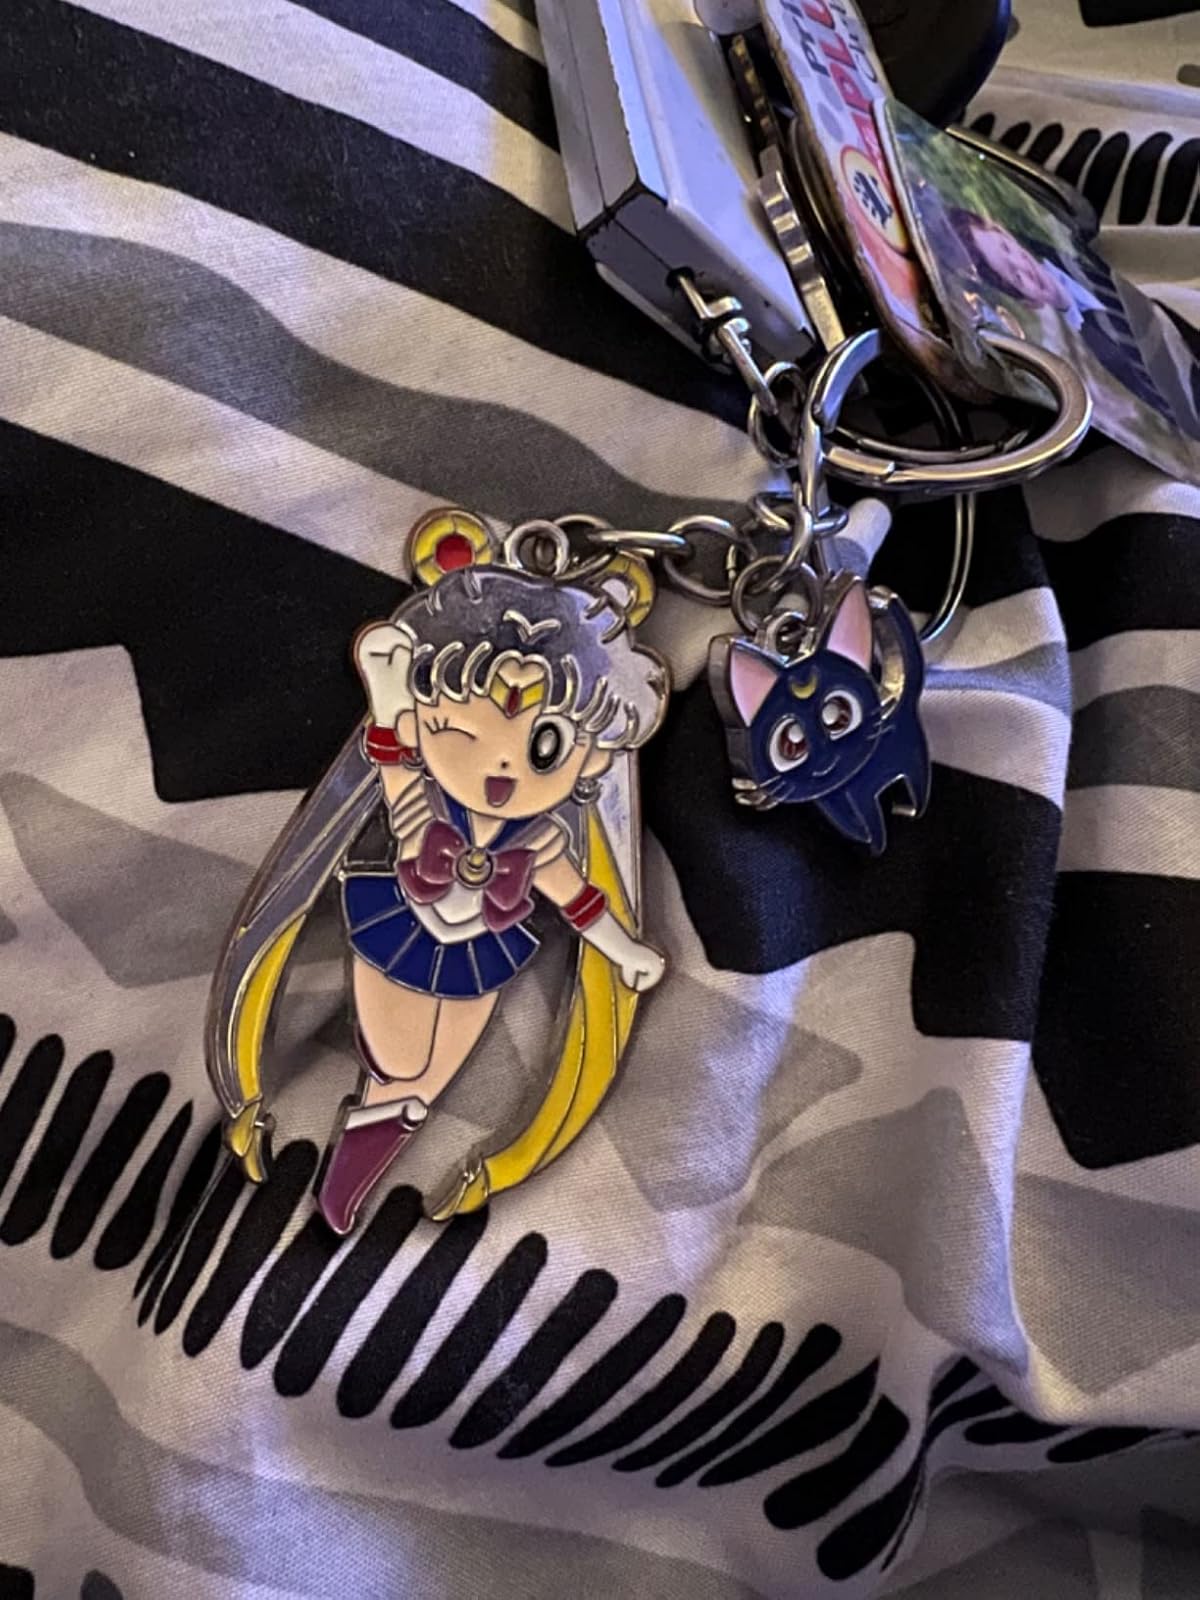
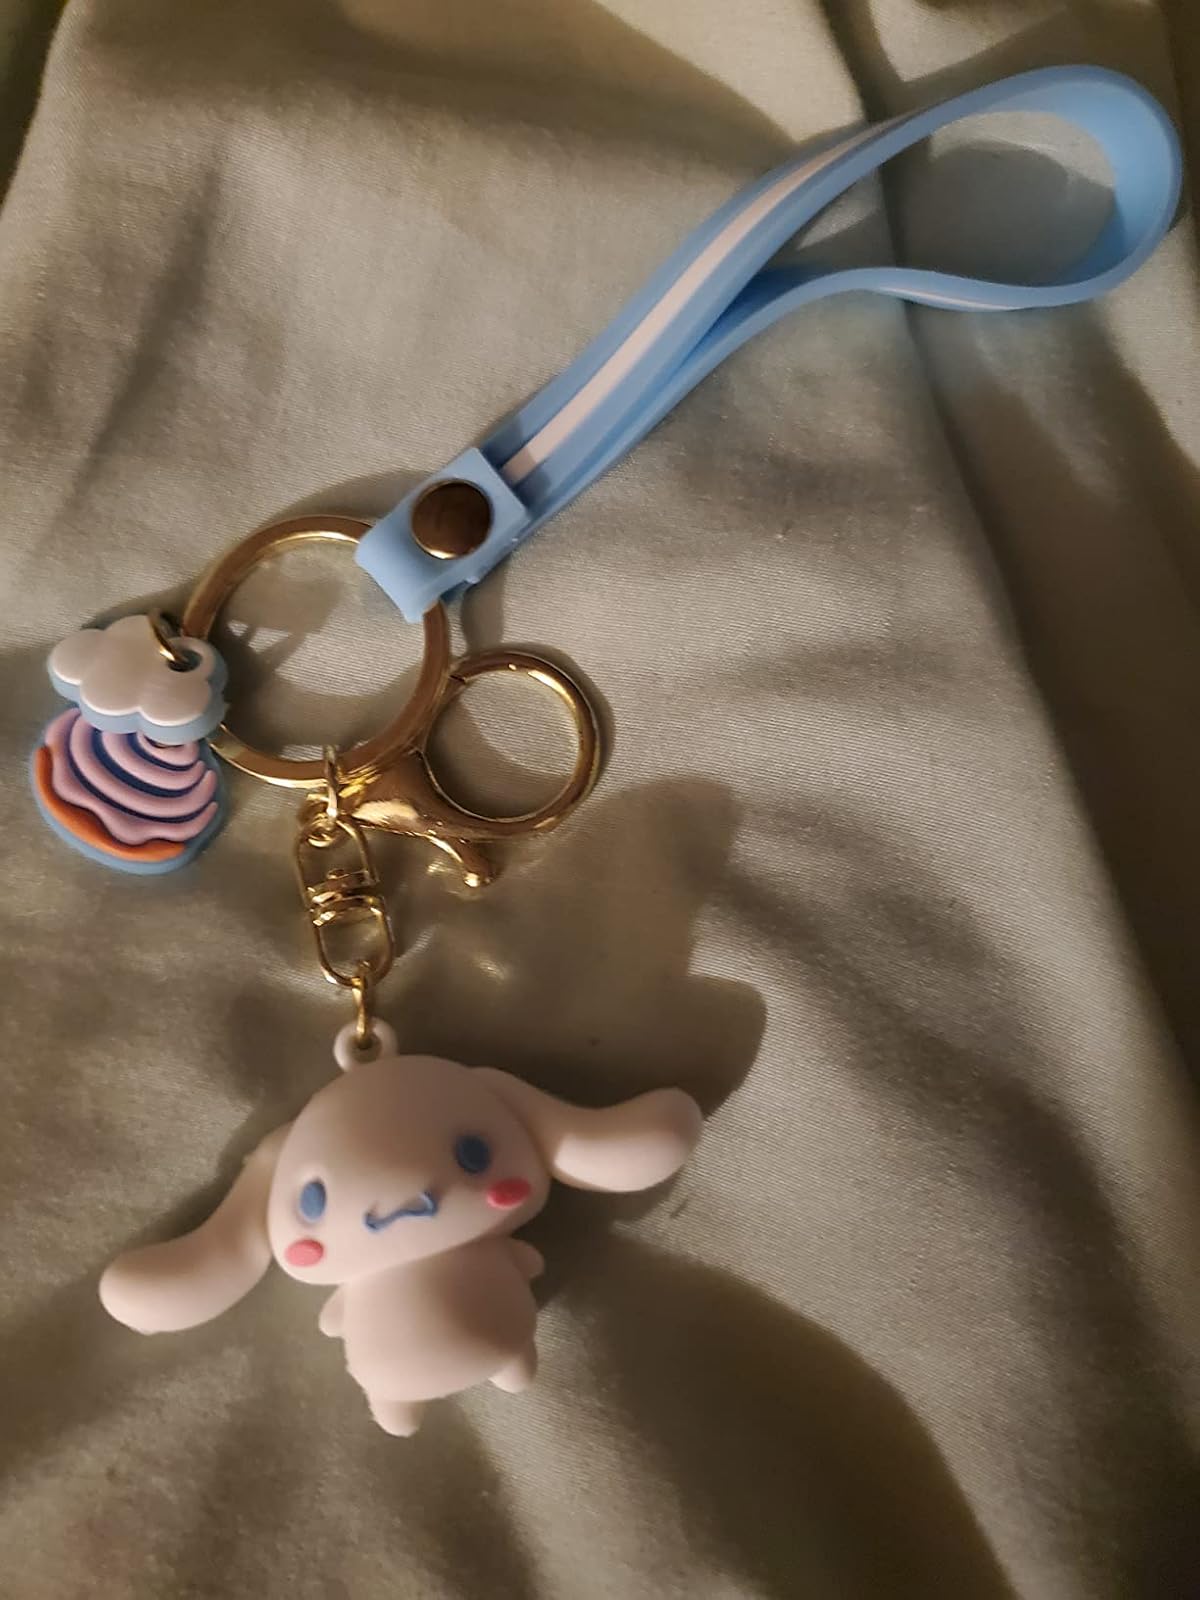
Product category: accessories_keychain
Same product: no